Derrick Davenport

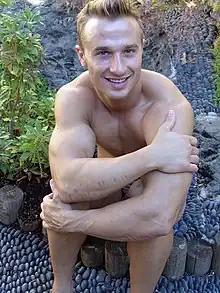
Davenport in 2006

Derrick Davenport (born January 14, 1978) is an American model, known for being "Playgirl" 2006 Man of the Year.